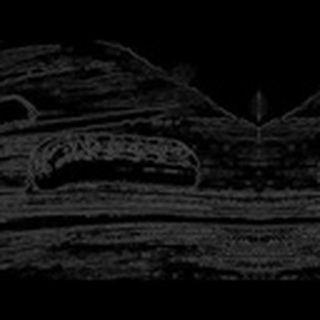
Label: cotton_army_worm